Archaeology of Wales

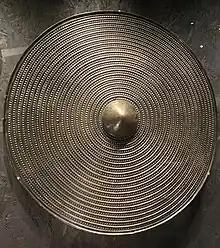
Rhyd-y-Gors Shield. Wales, 1300-1000 BC. On display at the British Museum.

The Rhyd y Gors shield is large beaten copper alloy shield 67 cm wide dating from the 12th to the 10th century BC, which is currently held in the British Museum. The shield has twenty concentric ribs alternating with rows of bosses. The shield was discovered at Rhyd y Gors, Ceredigion and was donated to the British Museum by Sir Augustus Wollaston Frank in 1873. This shield is an example of early Bronze Age copper alloy use. The Llanwrthwl gold hoard including multiple Celtic golden torcs was discovered on 21 February 1954 in Case- gwyllt Bank on Talwrn Farm in Llanwrthwl. Two golden torcs were found under two small stones below a very large stone of approximately 100 kg nearer the surface. Beneath the upper two torcs was another small stone above another two golden torcs. The marker stone suggests that these torcs were hidden with the intent of later retrieval. Almost 5 years later, a middle Bronze Age gold ring was discovered around 2.5 km away.